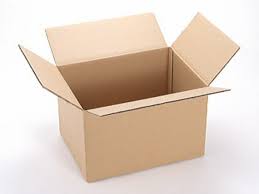
Waste category: cardboard